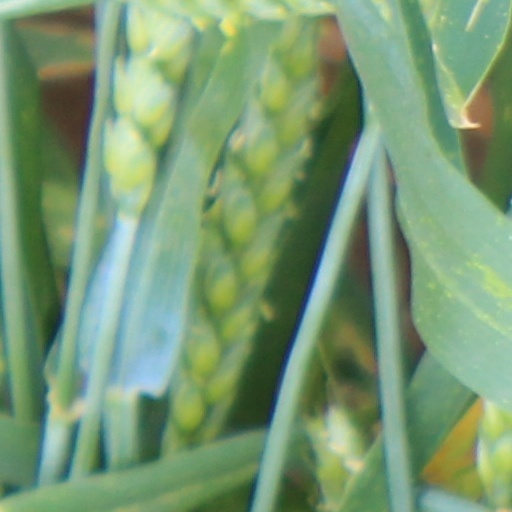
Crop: wheat